Answer in natural language. Which object is closer to the camera taking this photo, floating black countertop island or black color shelving unit? Choose between the following options: black color shelving unit or floating black countertop island
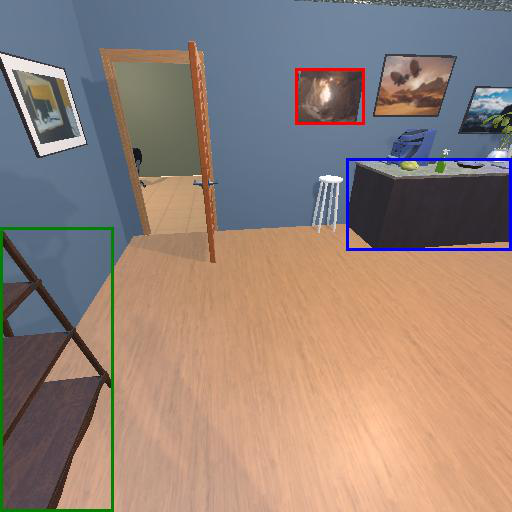
<answer>black color shelving unit</answer>